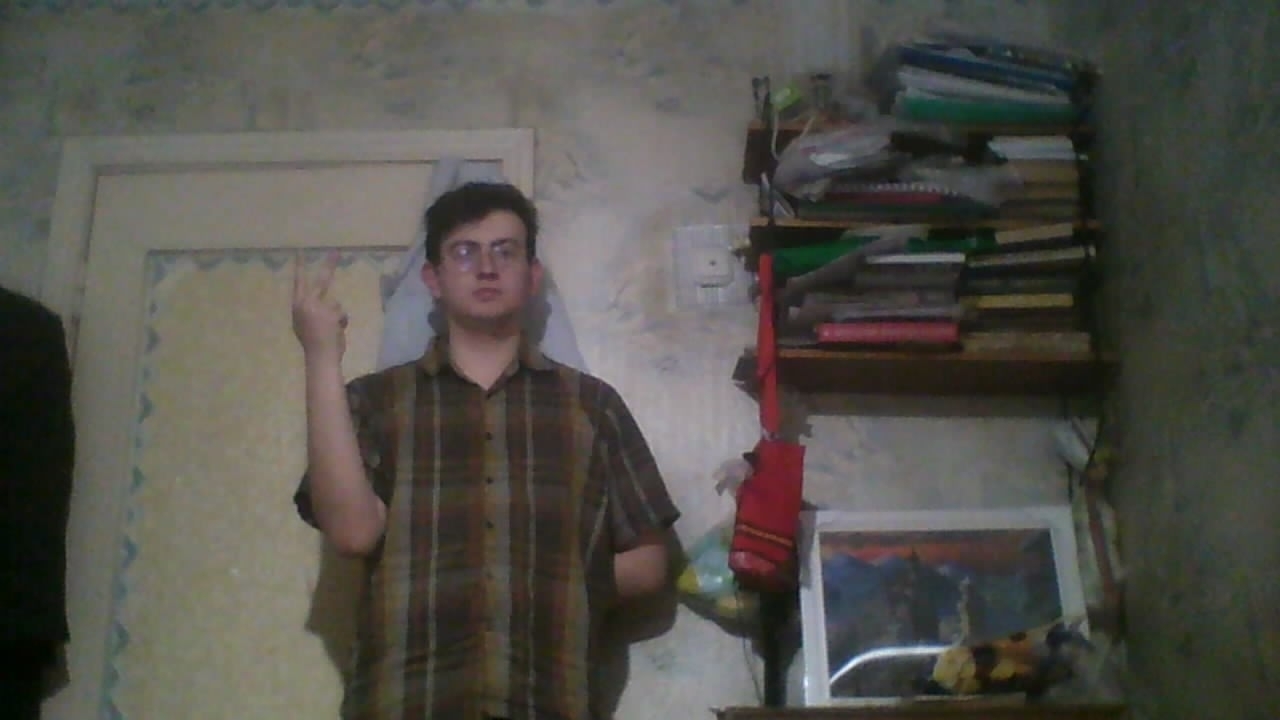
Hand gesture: peace_inverted